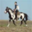
Label: horse